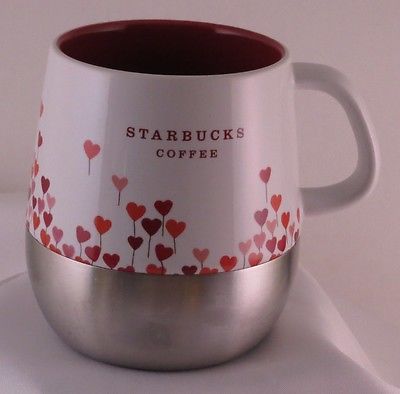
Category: mug